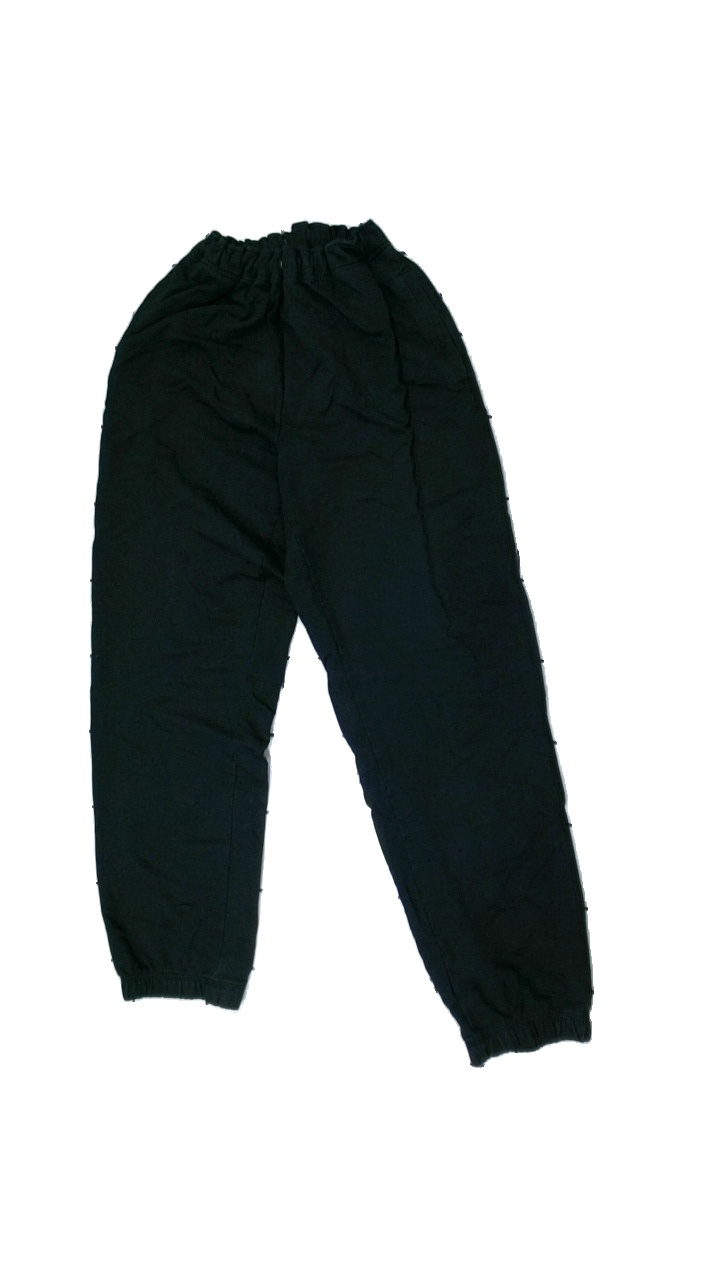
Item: Trousers (Ladies)
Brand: Crivit
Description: Black trousers
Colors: Black
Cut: Regular
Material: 55% Cotton 45% Viscose
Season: All
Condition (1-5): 2
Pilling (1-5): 5
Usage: Export
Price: <50